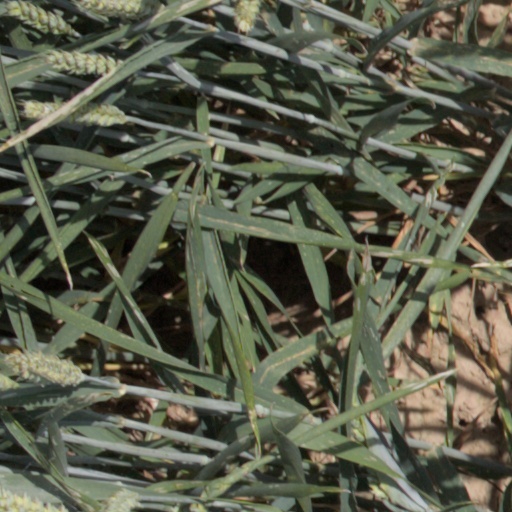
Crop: wheat